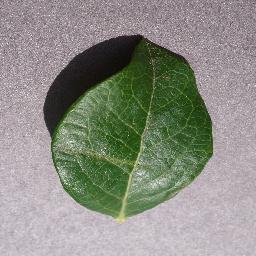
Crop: blueberry
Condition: healthy